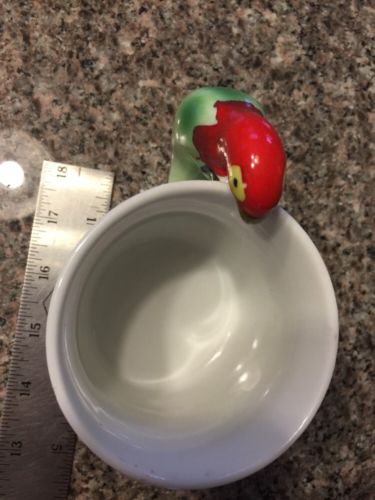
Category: mug